Avenida Revolución

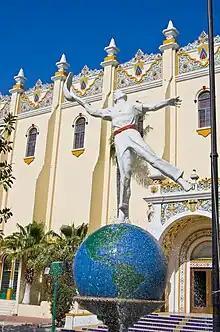
El Foro, the former jai alai palace

The long avenue is home to several distinct attractions, from cantinas and table dance bars to numerous dance clubs and art galleries.